4chan

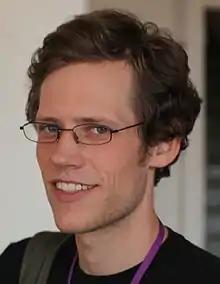
Christopher Poole, 4chan's founder, at XOXO Festival in 2012

The majority of posting on 4chan takes place on imageboards, on which users have the ability to share images and create threaded discussions. , the site's homepage lists 75 imageboards and one Flash animation board. Most boards have their own set of rules and are dedicated to a specific topic, including anime and manga, video games, music, literature, fitness, politics, and sports, among others. Uniquely, the "Random" board—also known as /b/—enforces few rules.